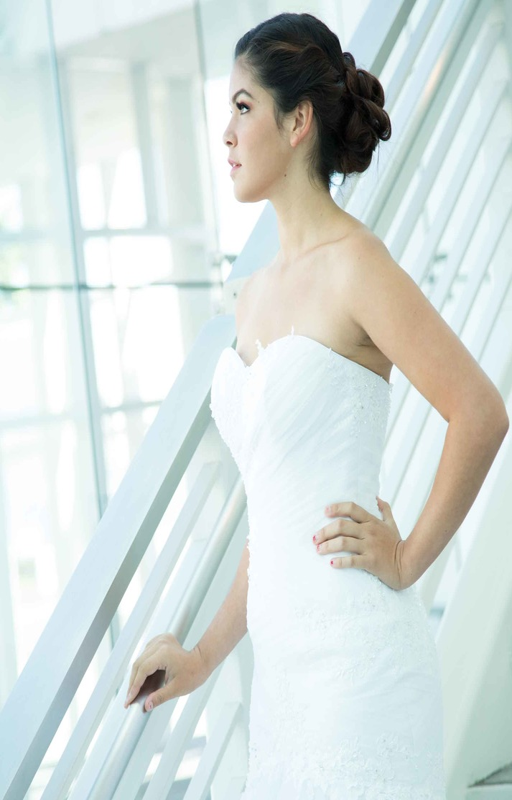
up at the premier bride